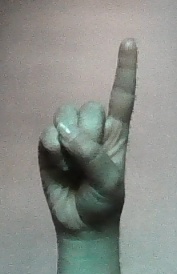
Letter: bb